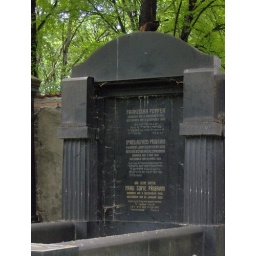
black cat protects its master, even in death